Sheffield City Centre

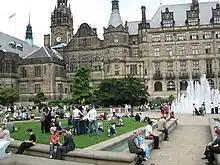
Sheffield Town Hall

The Sheaf Valley Area, surrounding the River Sheaf, is dominated by Sheaf Square/Sheffield Station and the Cultural Industries Quarter (CIQ). Sheaf Square, which has been completely redeveloped in recent years, now serves as gateway to the city centre. Sheffield Station, serving as the entrance to this gateway has also been redeveloped whilst maintaining its grand Victorian façade. The CIQ is home to several bars and clubs (such as the Leadmill) and the Showroom Cinema, which books a more diverse selection of films than mainstream cinemas. Red Tape Studios is also in the area. This area, in contrast to the other parts of the city centre, has seen less redevelopment in recent years as it lies outside the normal shopping areas and those frequented by tourists/visitors to the city.